Magnetotellurics

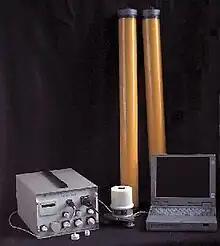
Magnetotelluric station

Magnetotellurics (MT) is an electromagnetic geophysical method for inferring the earth's subsurface electrical conductivity from measurements of natural geomagnetic and geoelectric field variation at the Earth's surface.